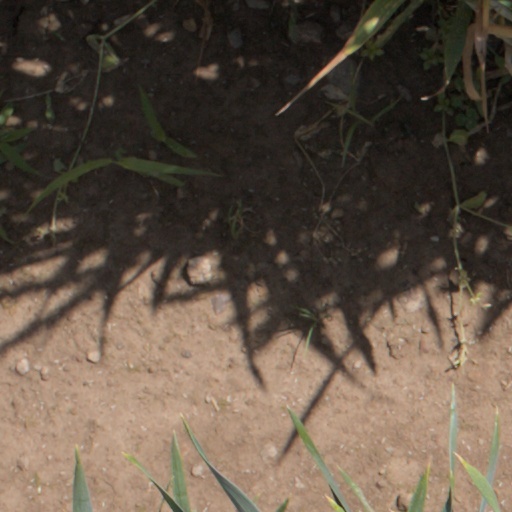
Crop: wheat